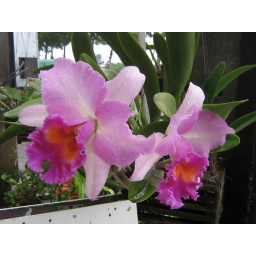
orchid on a pole in a busy city street